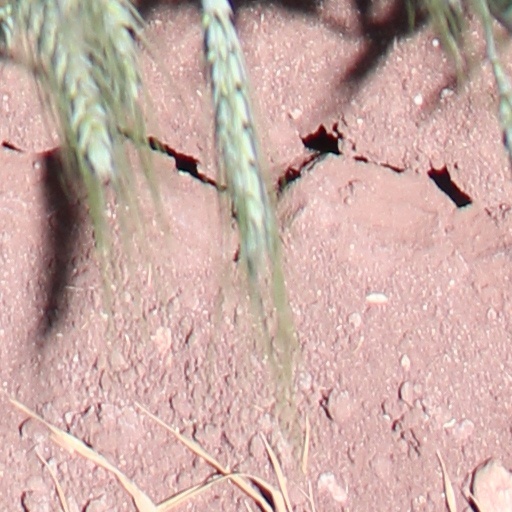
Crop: wheat